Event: Nepal Earthquake
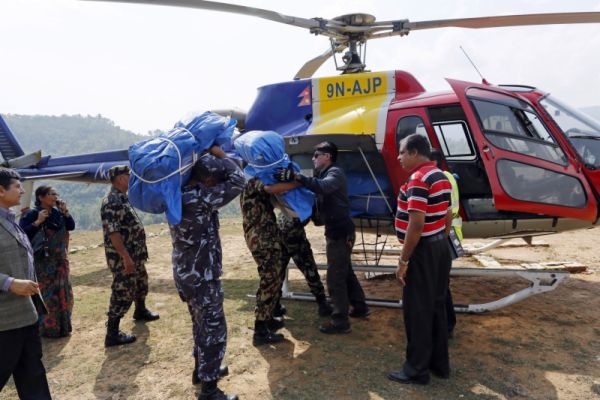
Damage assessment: damage